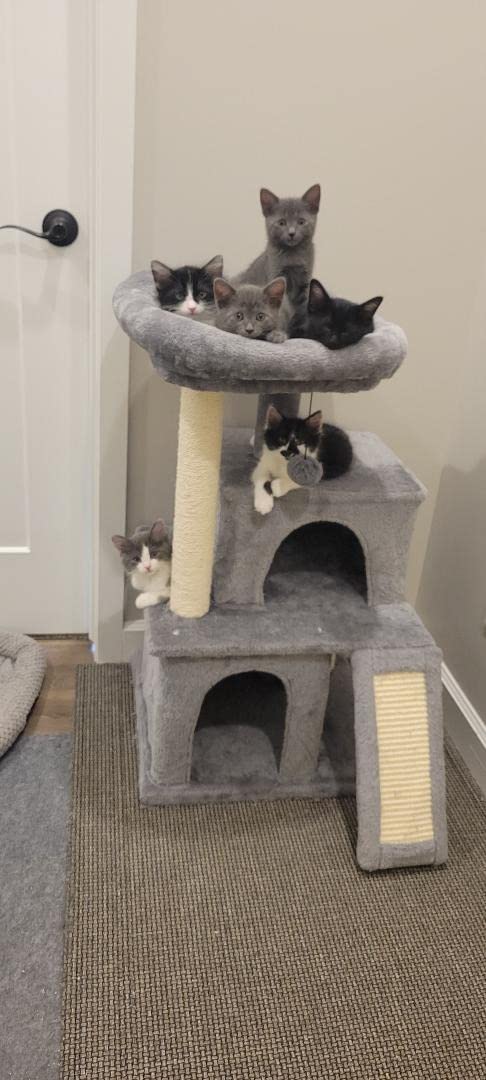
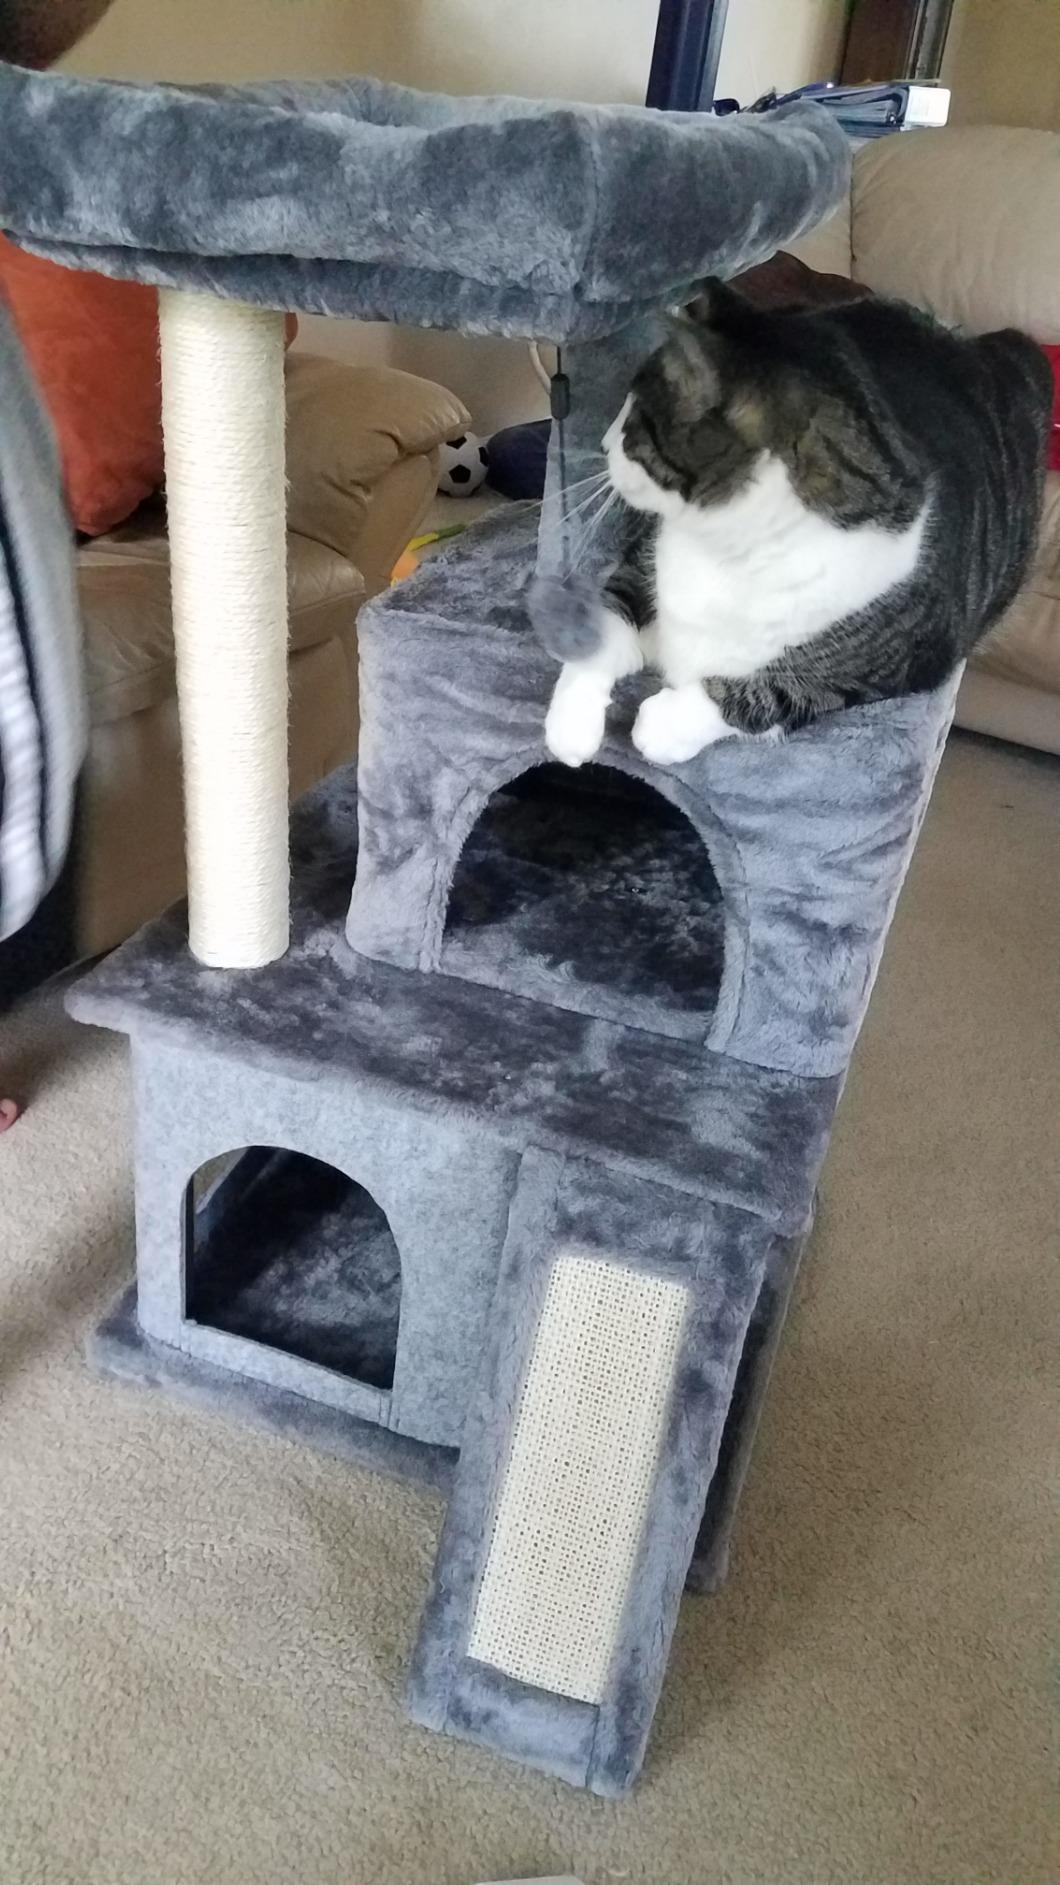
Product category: items_cat tree
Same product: yes